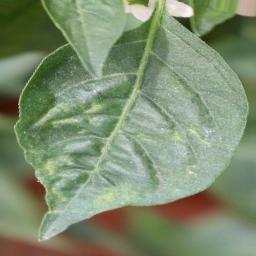
Label: mites_and_trips